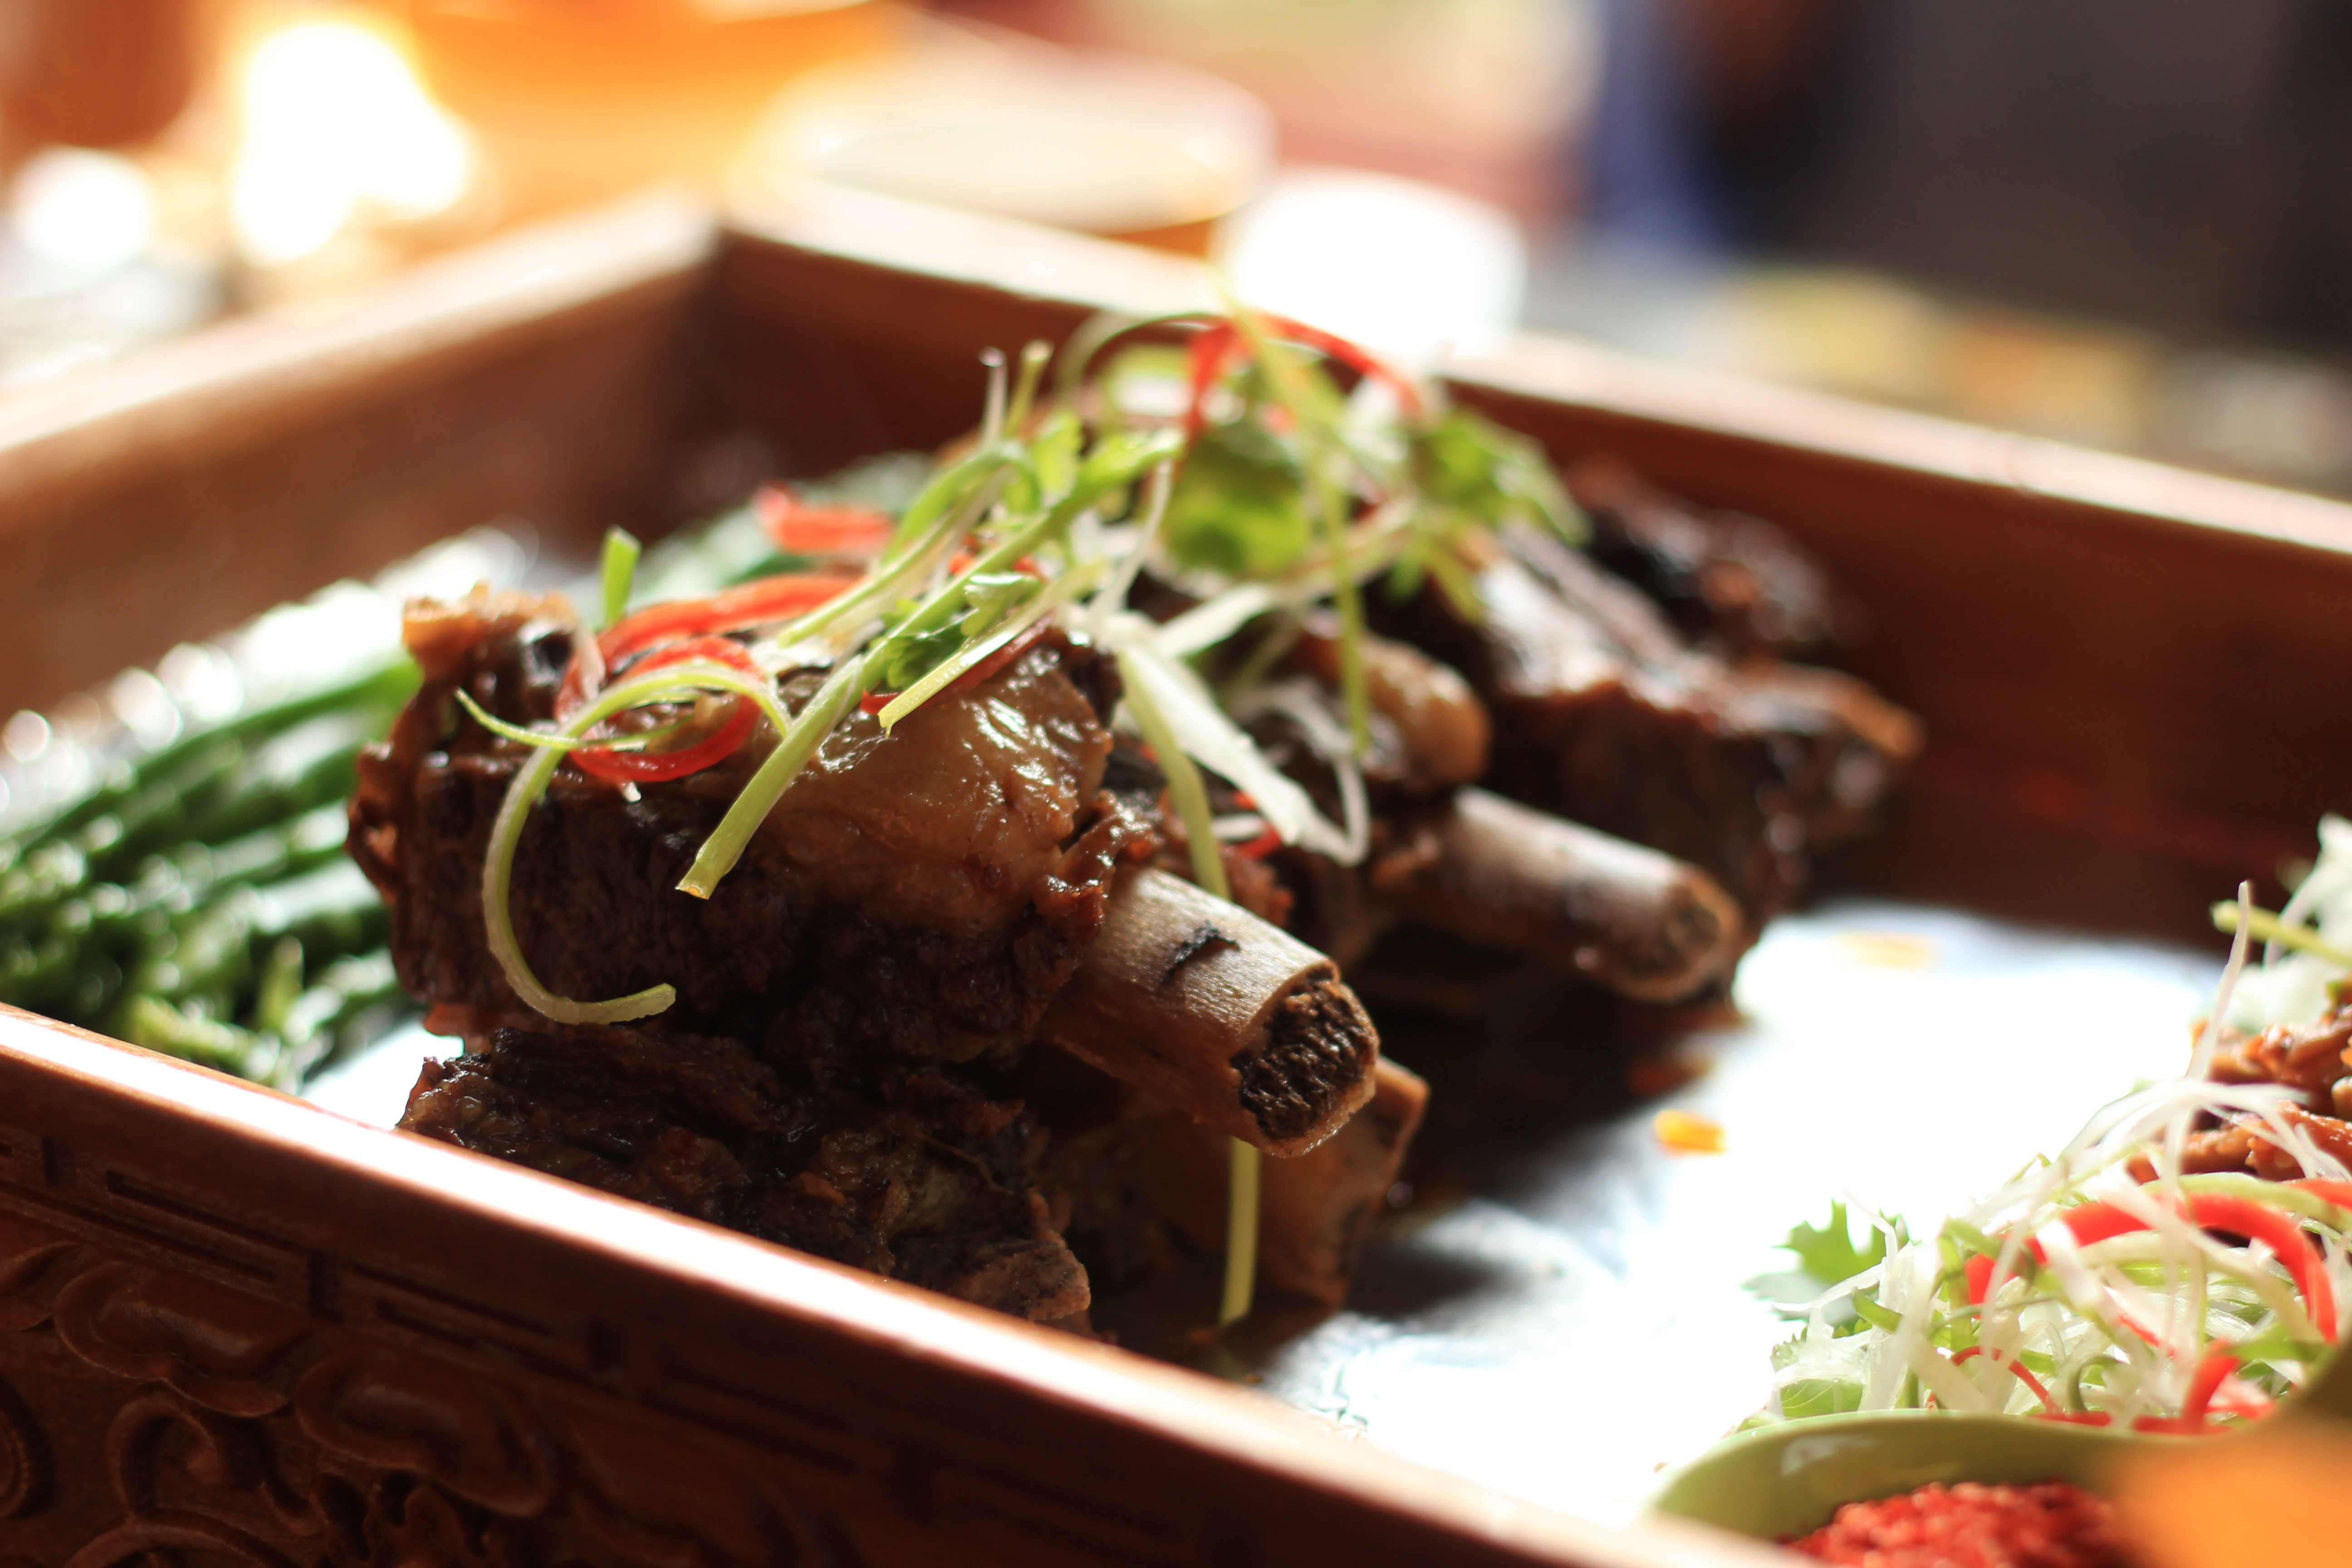
restaurant, dish, meal, food, meat, cuisine, asian food, street food, china, tibetan, characteristic, minority, kobe beef, yak meat